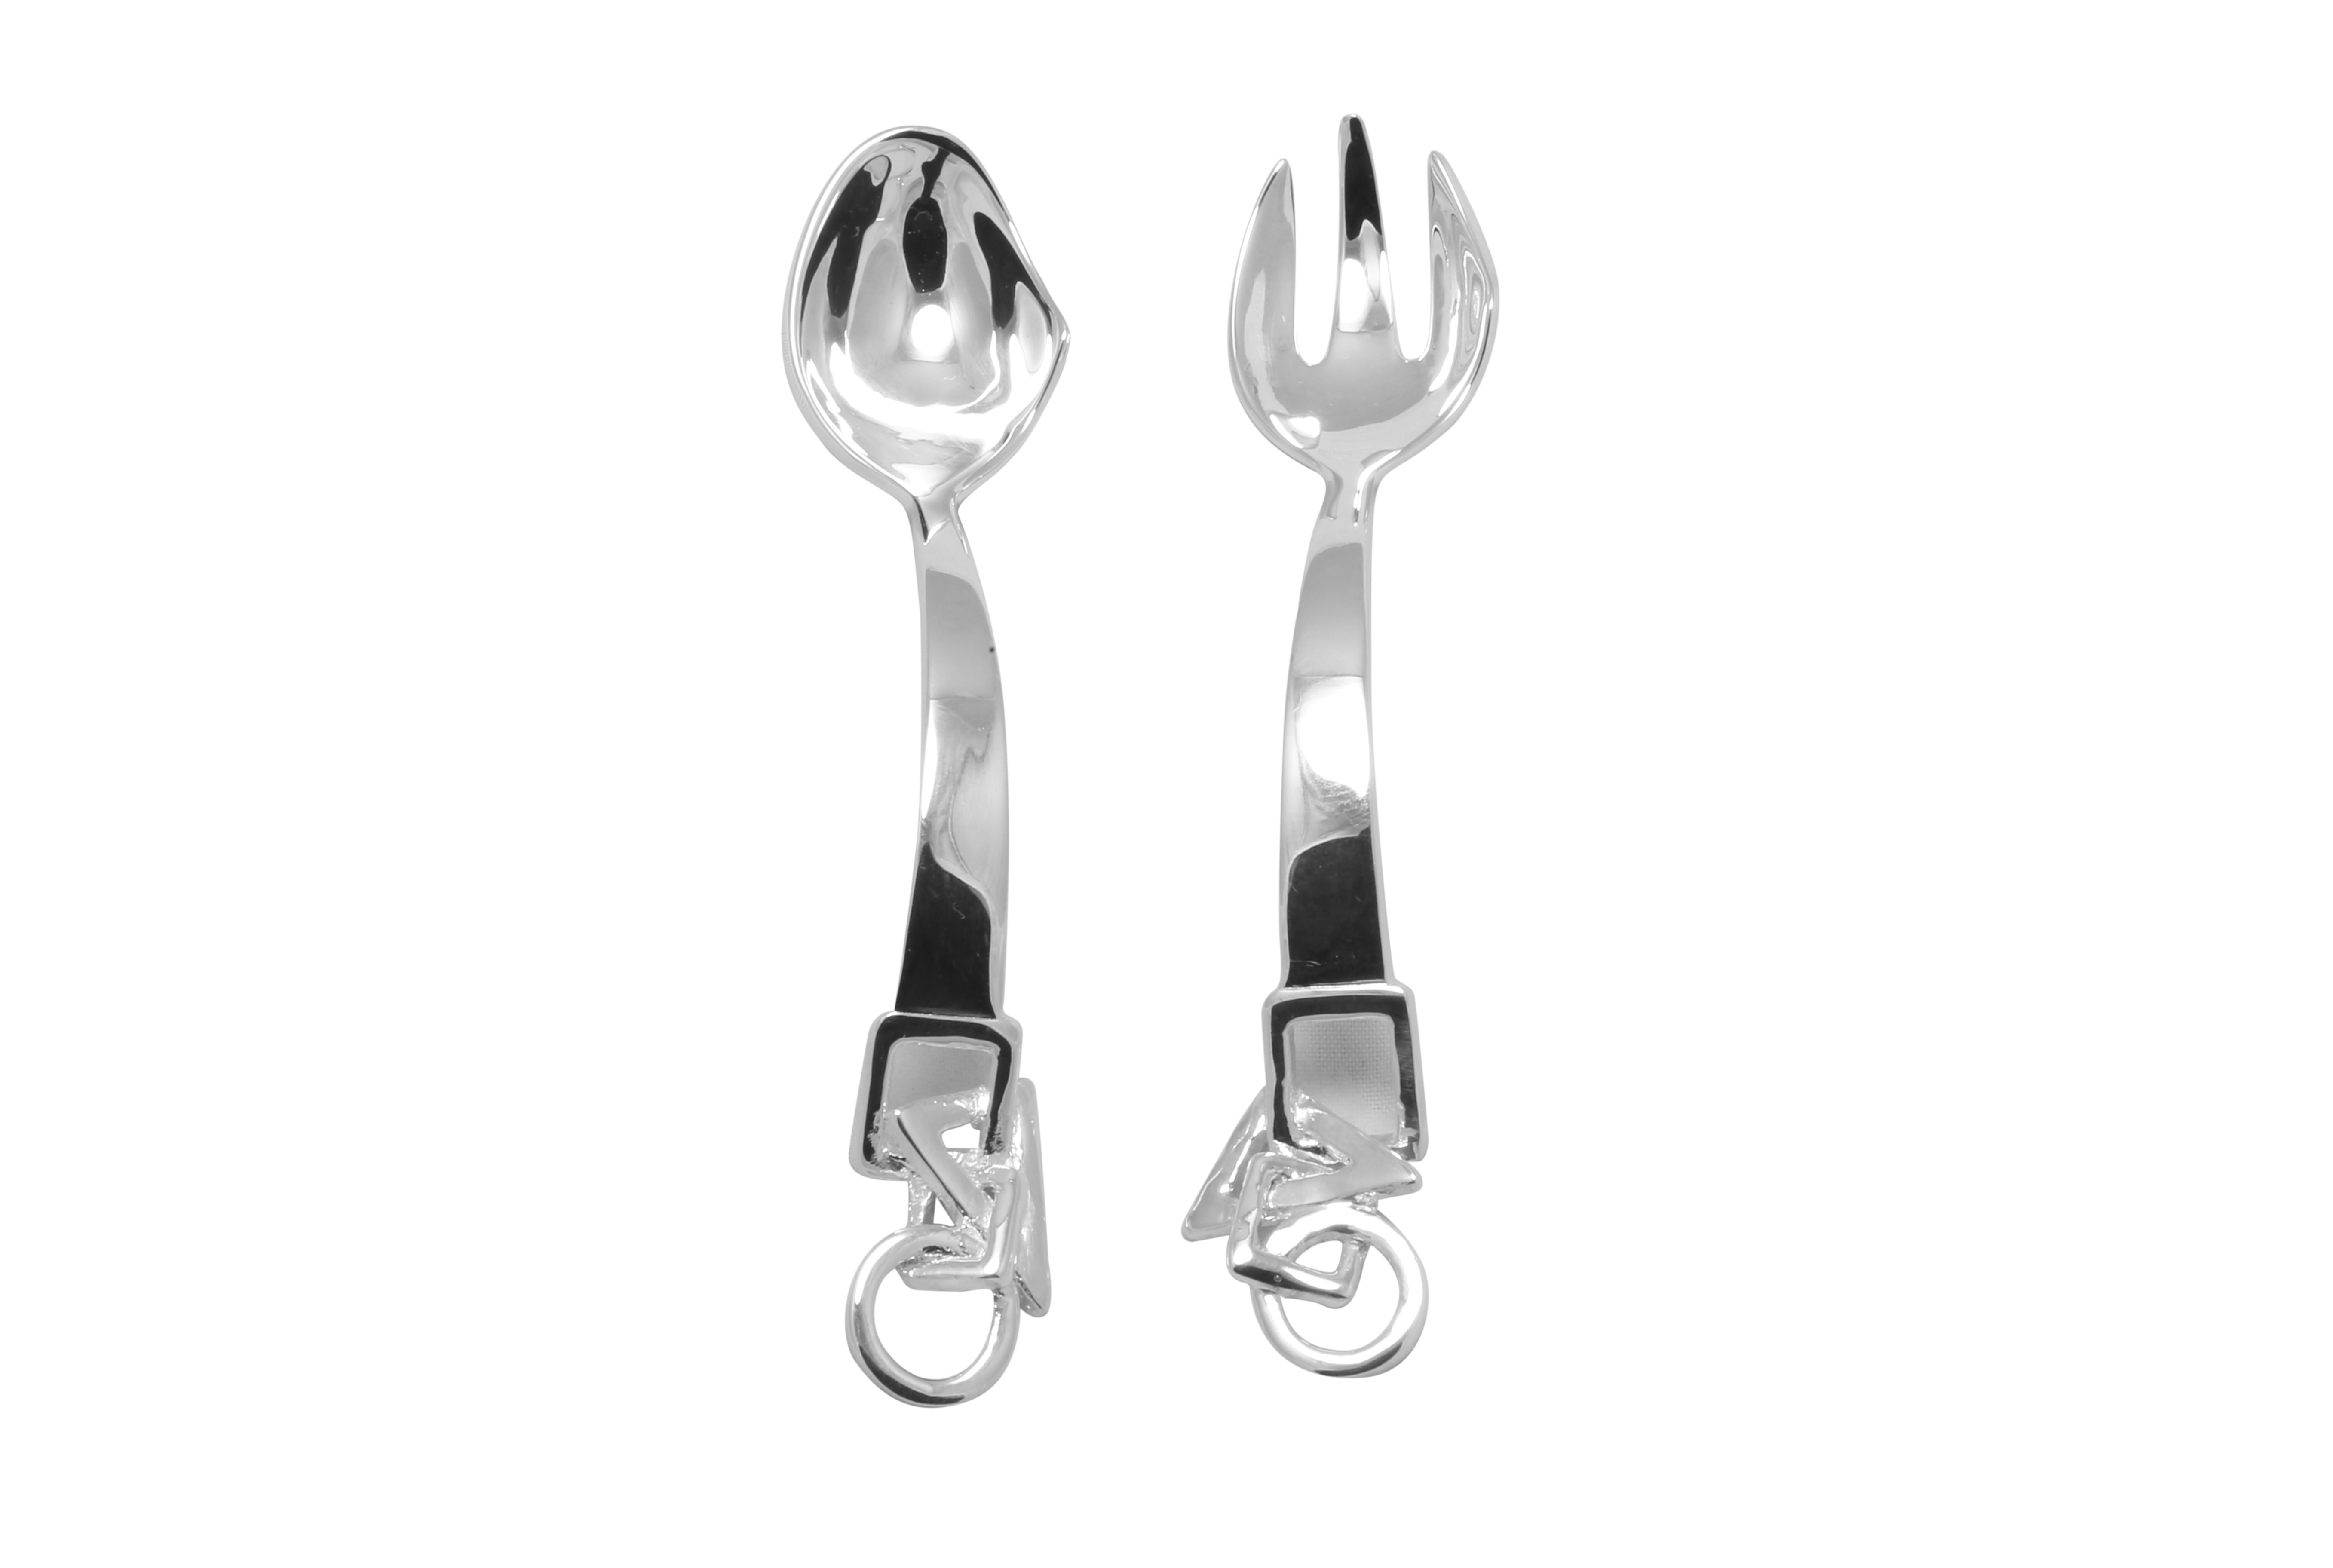
hand, fork, cutlery, silverware, white, restaurant, tableware, spoon, silver, dinner, elegance, flatware, body jewelry